Skaggs Companies

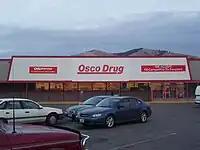

American Stores, which owned Acme Markets and Alpha Beta, was acquired in 1979 by Skaggs Drug Centers, which adopted the American Stores Company name, and relocated the company headquarters to Salt Lake City, Utah.